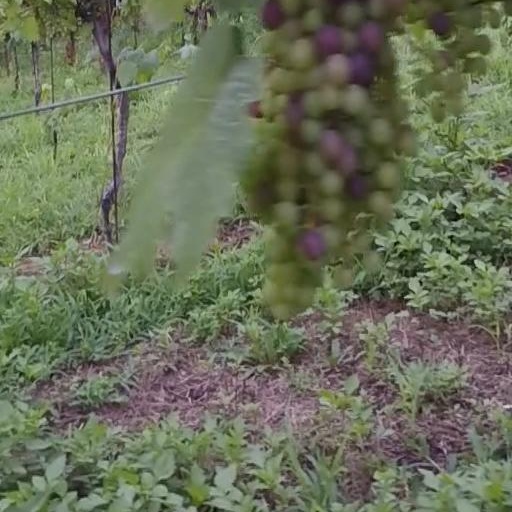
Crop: grape